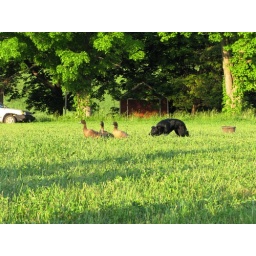
Columbia Land Conservancy annual barbecue.Duck herding! The best thing I've ever watched while sitting in the grass drinking beer.